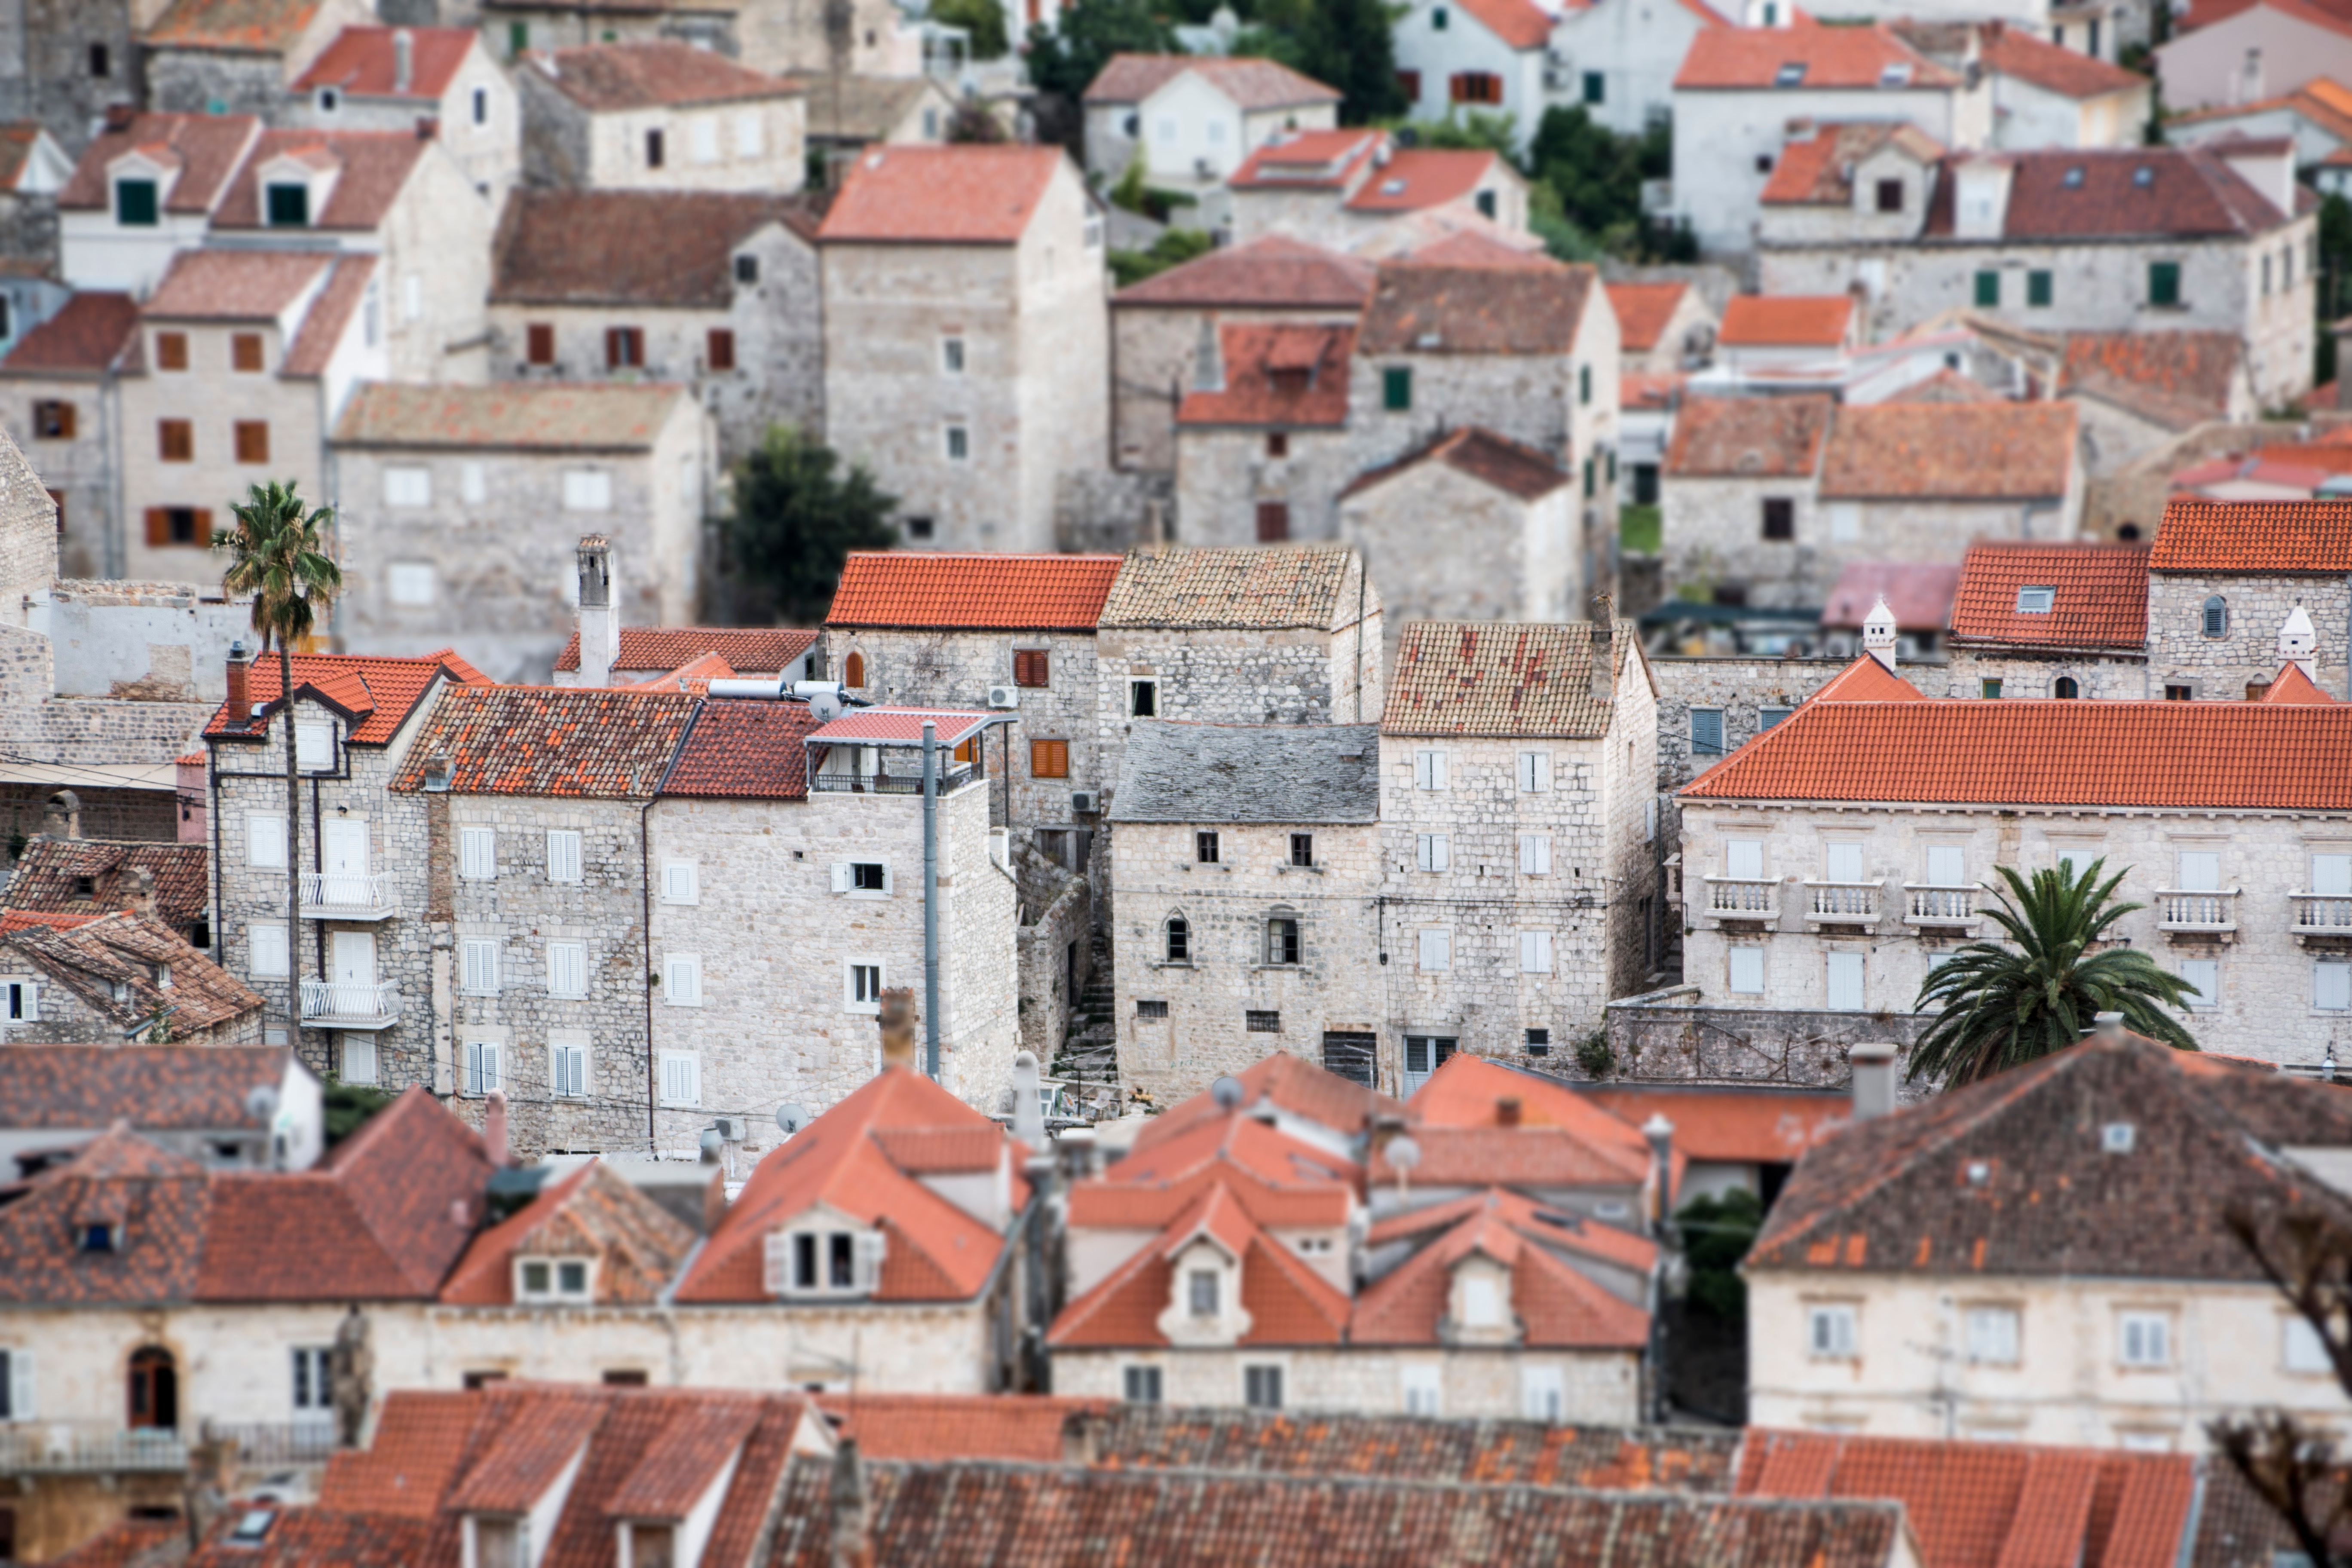
town, city, cityscape, village, suburb, facade, neighbourhood, ancient history, residential area, human settlement